KVTT

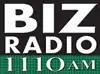
"Biz Radio 1110" logo used from 2008 to 2009

The station traded places with KCLE (1120 AM) and on May 24, 2008, KJSA moved from 1120 to 1110 AM and increased daytime power to 20,000 watts. The Houston-based Biz Radio Network moved its broadcasts from KMNY (1360 AM) to KJSA.